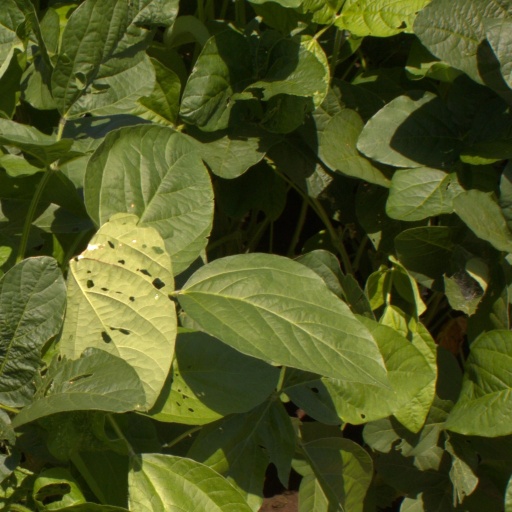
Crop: soybean